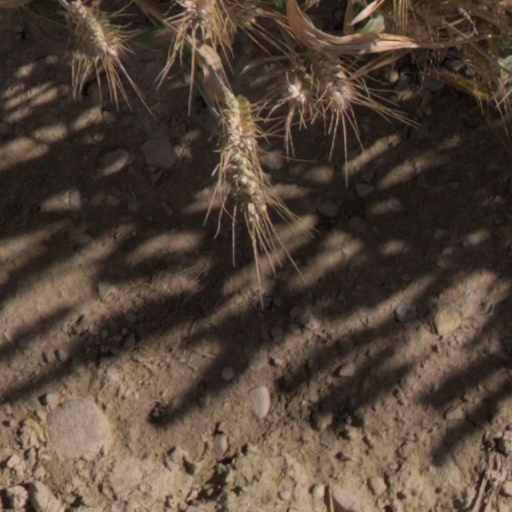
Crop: wheat